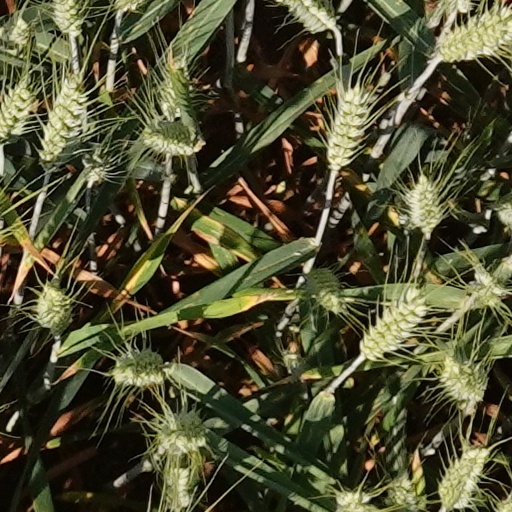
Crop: wheat